Munster Technological University

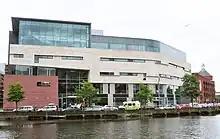
Cork School of Music building, Union Quay

This school of music is located on Union Quay in Cork city, operating from a purpose-built facility which opened in 2007.